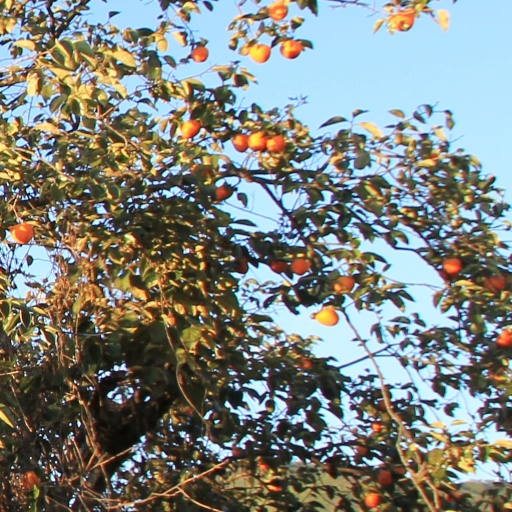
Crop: grape